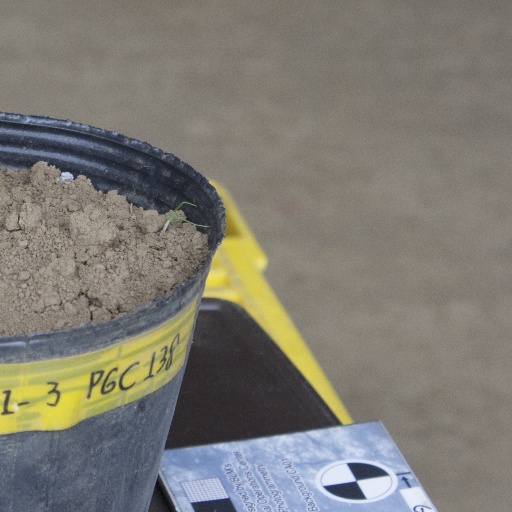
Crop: soybean